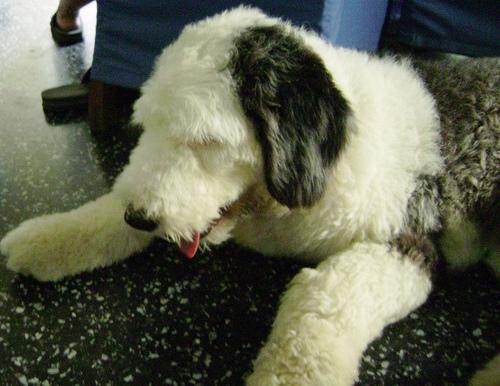
Old_English_sheepdog